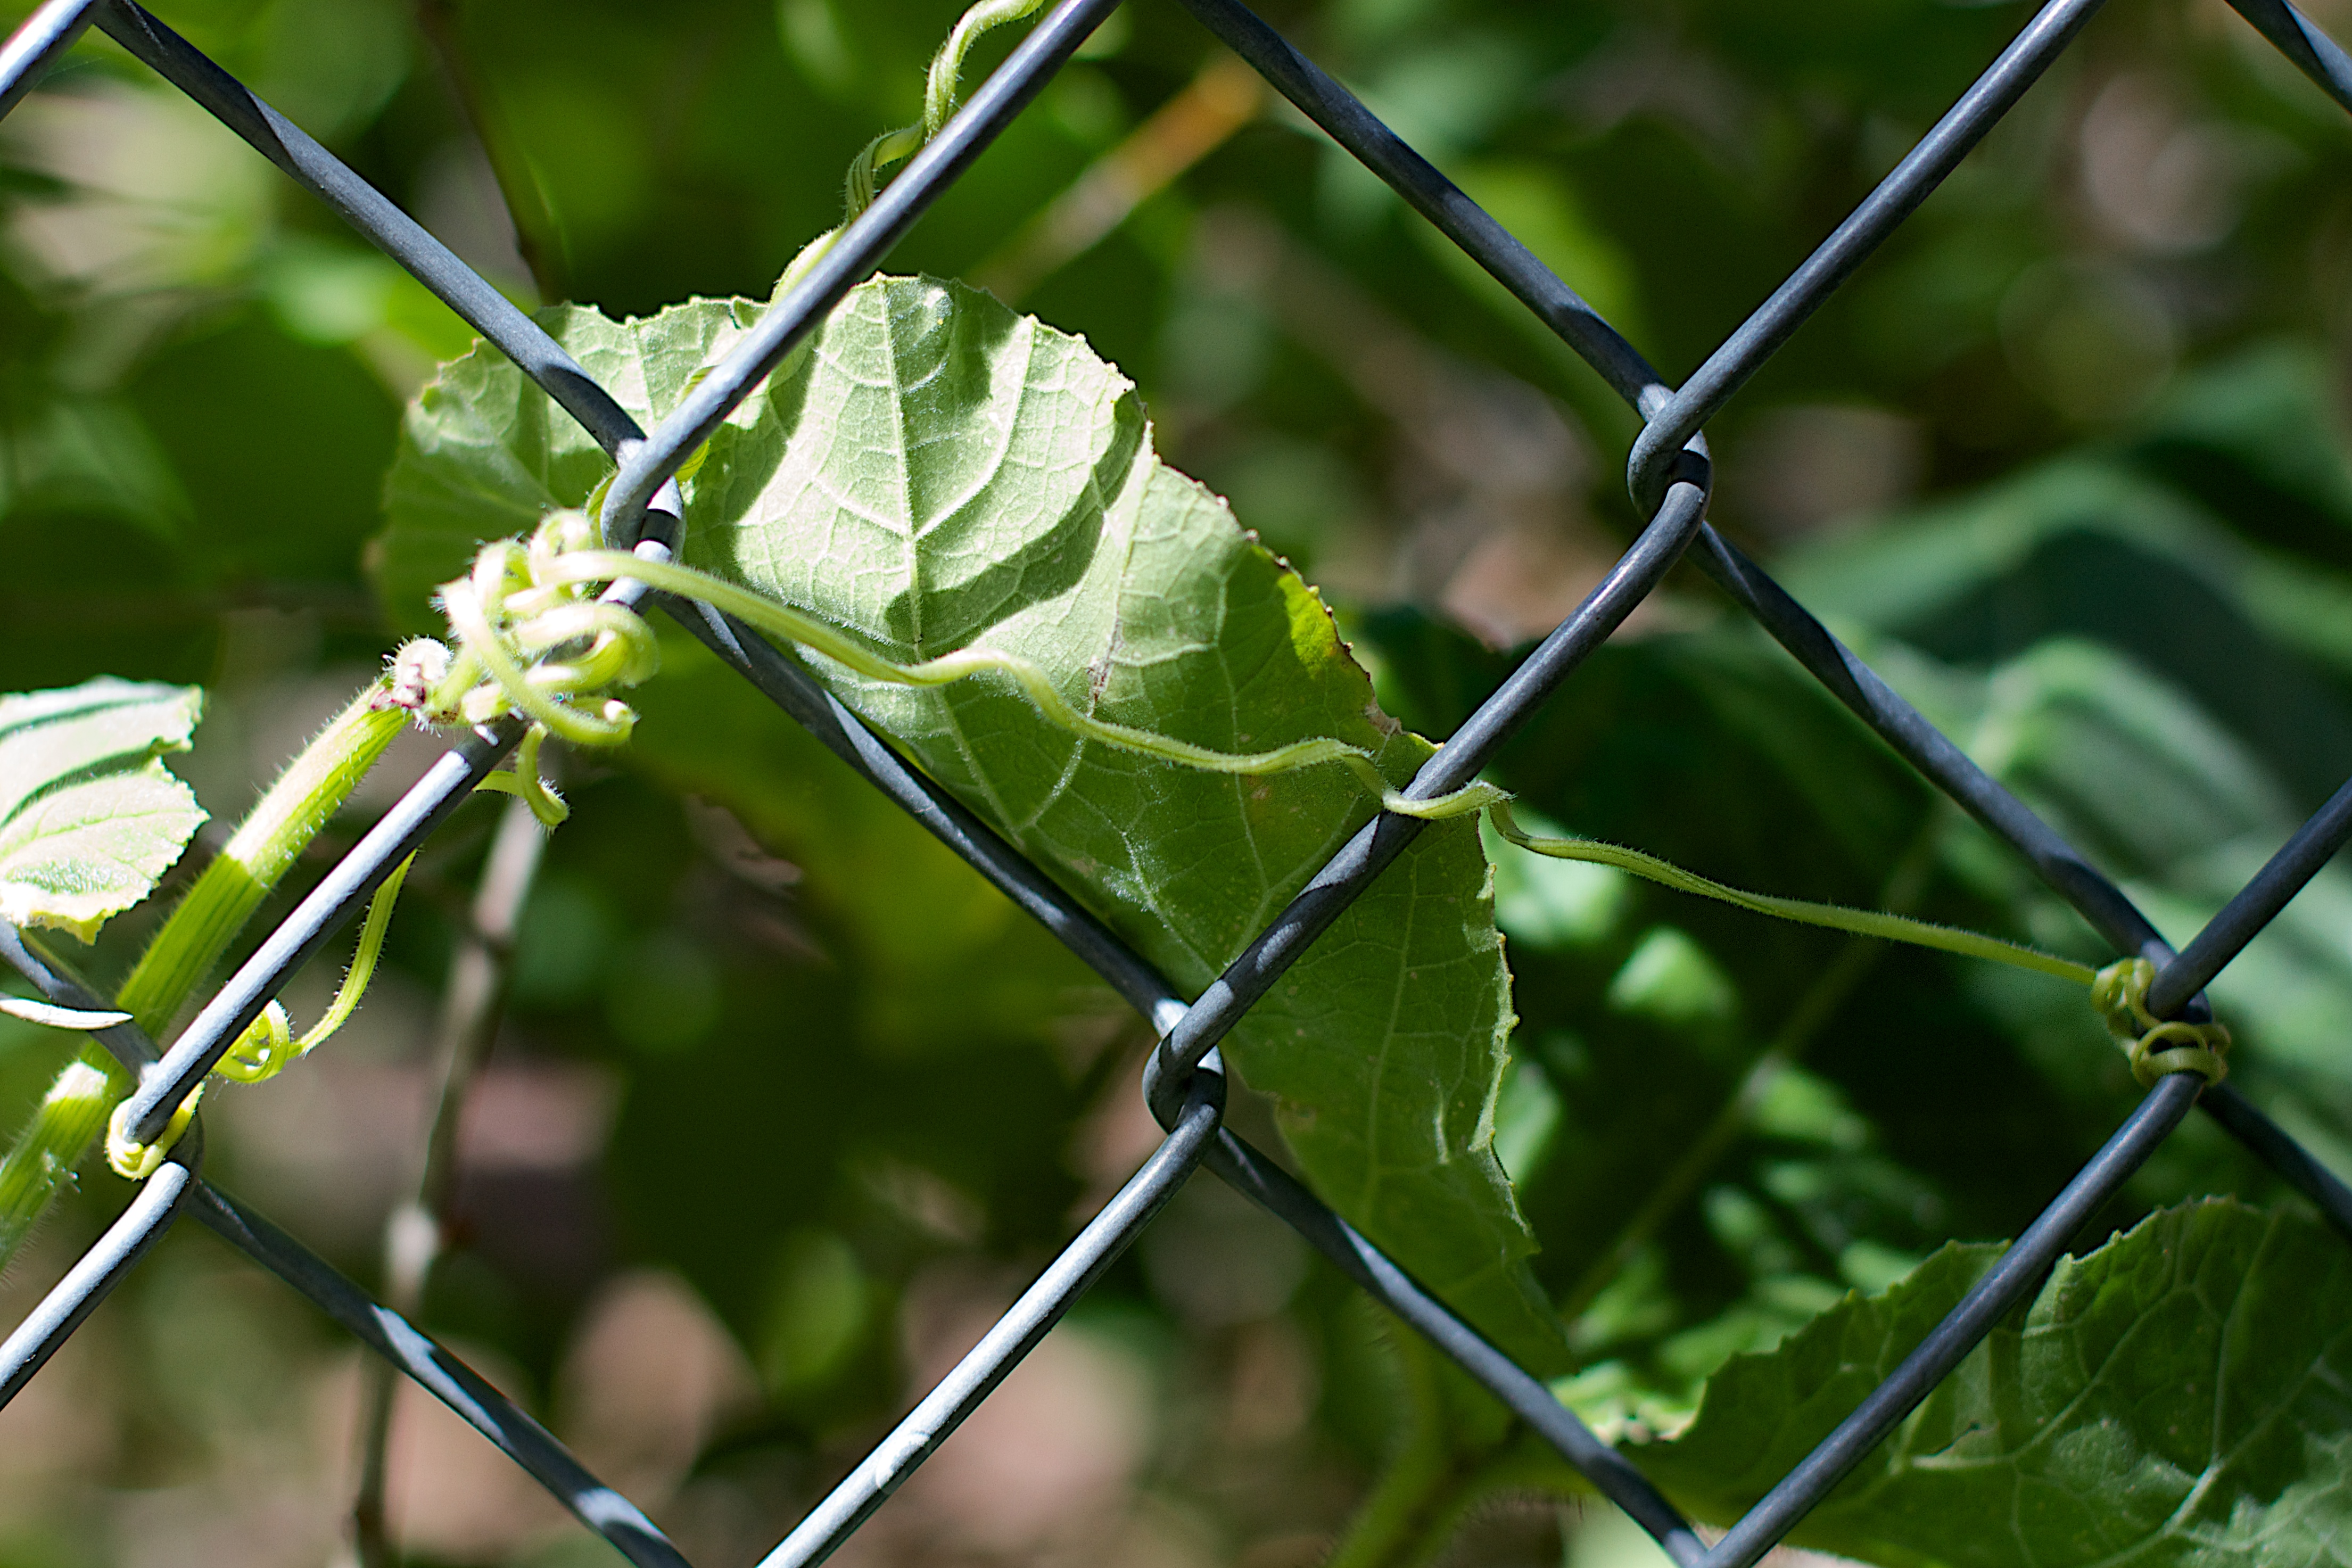
tree, nature, grass, branch, plant, sunlight, leaf, flower, food, green, produce, botany, agriculture, flora, strawberry, arizona, shrub, macro photography, flowering plant, plant stem, woody plant, land plant, thorns spines and prickles